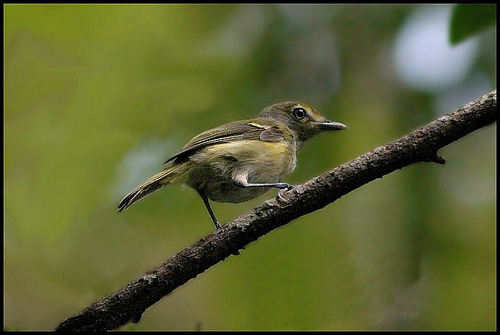
a mostly yellow bird with brown feathers in its wings and head.
this bird has a short curved bill, gray tarsuses and feet, and a yellow eyering.
this bird is yellow with brown on its back and has a long, pointy beak.
a grey and yellow bird with a long tarsus and gold eyes.
this is a very small bird with olive green and yellow feathers, the legs are very skinny and the beak is small.
the yellow and white bird had muted yellow and white feathers, gray feet and wings, a gray head and beak with muted yellow on the head as well.
this particular bird has a belly that is yellow and gray
this bird has wings that are grey and has a yellow belly
this bird is white, and yellow in color, with a beak.
this bird is brown with white and has a long, pointy beak.
Species: White Eyed Vireo